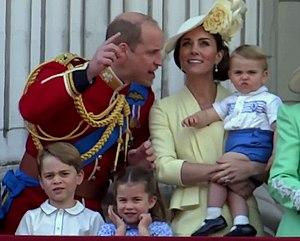
Le prince William, duc de Cambridge, né le 21 juin 1982 au St. Mary's Hospital de Paddington, est un membre de la famille royale britannique. Fils aîné du prince Charles, prince de Galles, héritier du trône, et de Lady Diana Spencer, il est le petit-fils de la reine Élisabeth II et du prince Philip, duc d'Édimbourg.